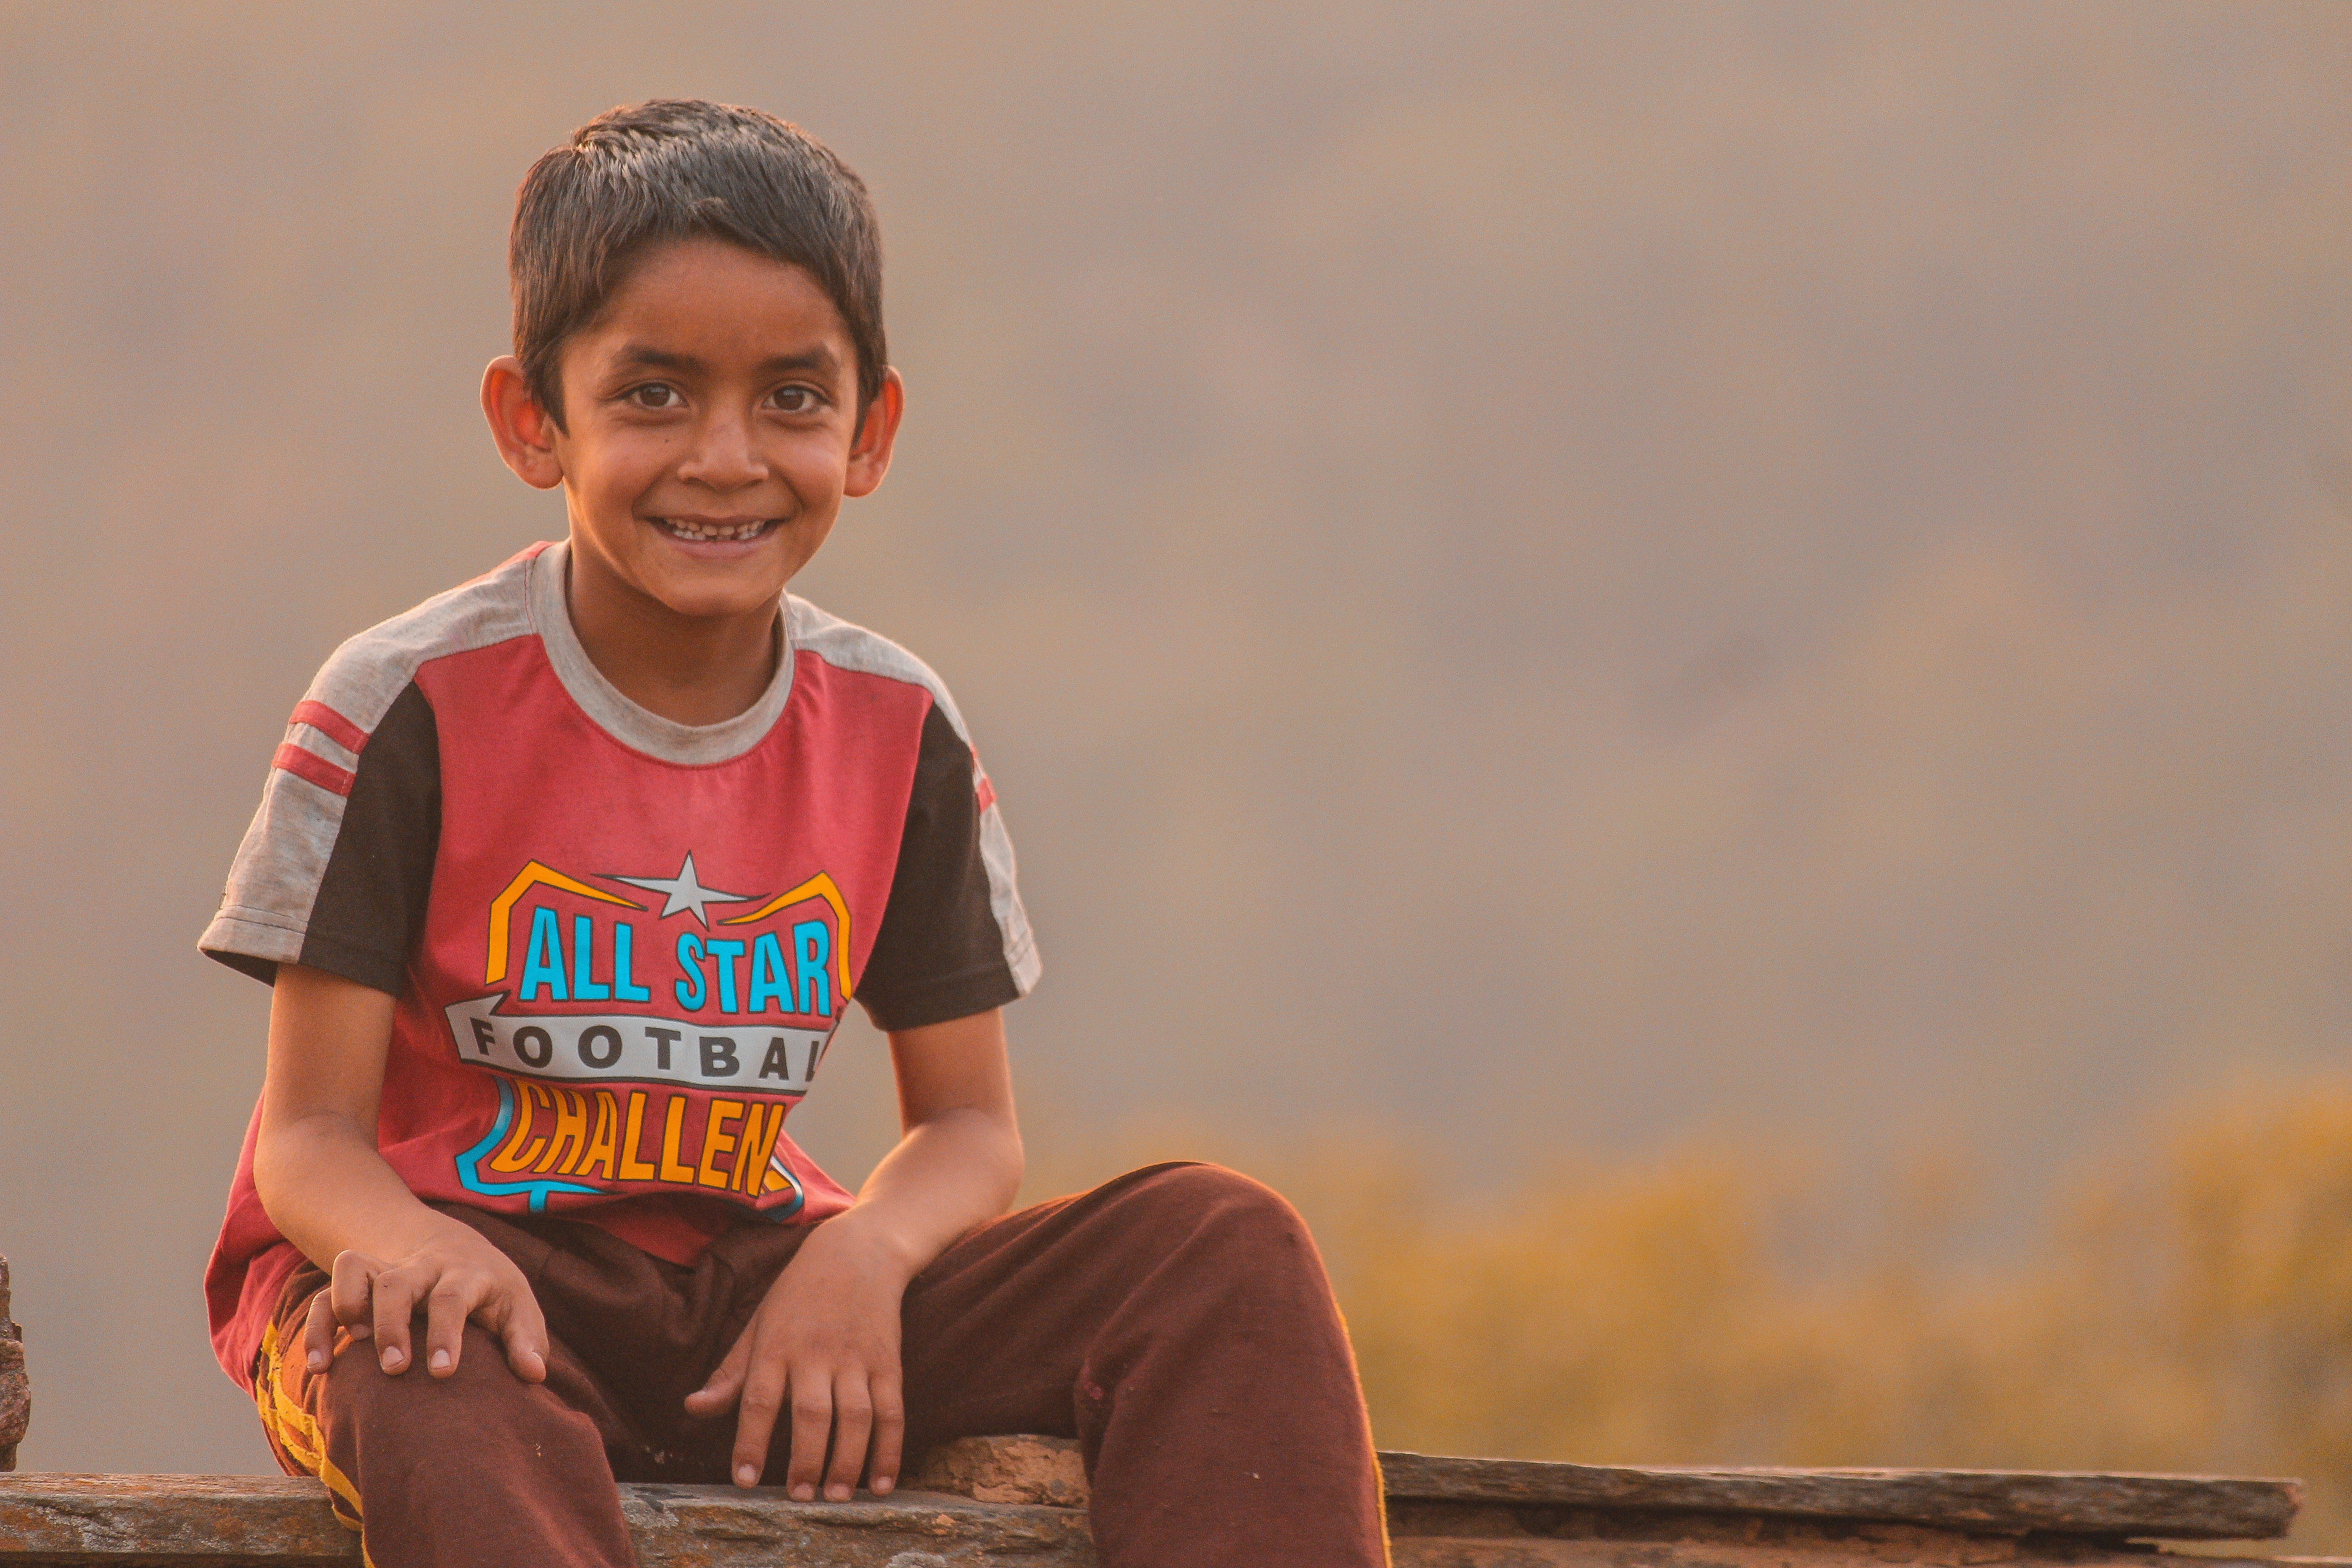
facial expression, person, male, boy, smile, fun, vacation, sitting, child, sky, cool, t shirt, recreation, girl, happiness, sand